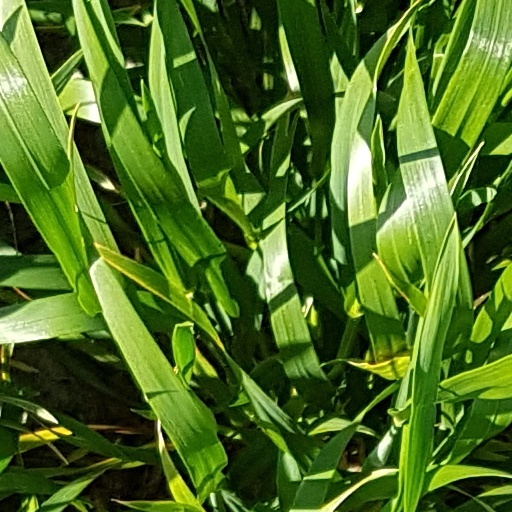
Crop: wheat